History of Delta Air Lines

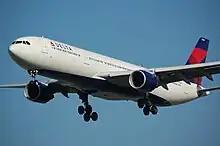
A Northwest Airlines Airbus A330-300 painted in Delta livery as a result of the merger

In an effort to simplify its fleet and capitalize on cross-platform compatibility, not only in pilot training but also maintenance, the airline began to retire its trijets (three-engine planes) in favor of twinjets (two-engine planes). Delta's entire active fleet is now composed of twinjets. The airline is now the world's largest operator of 767 aircraft.